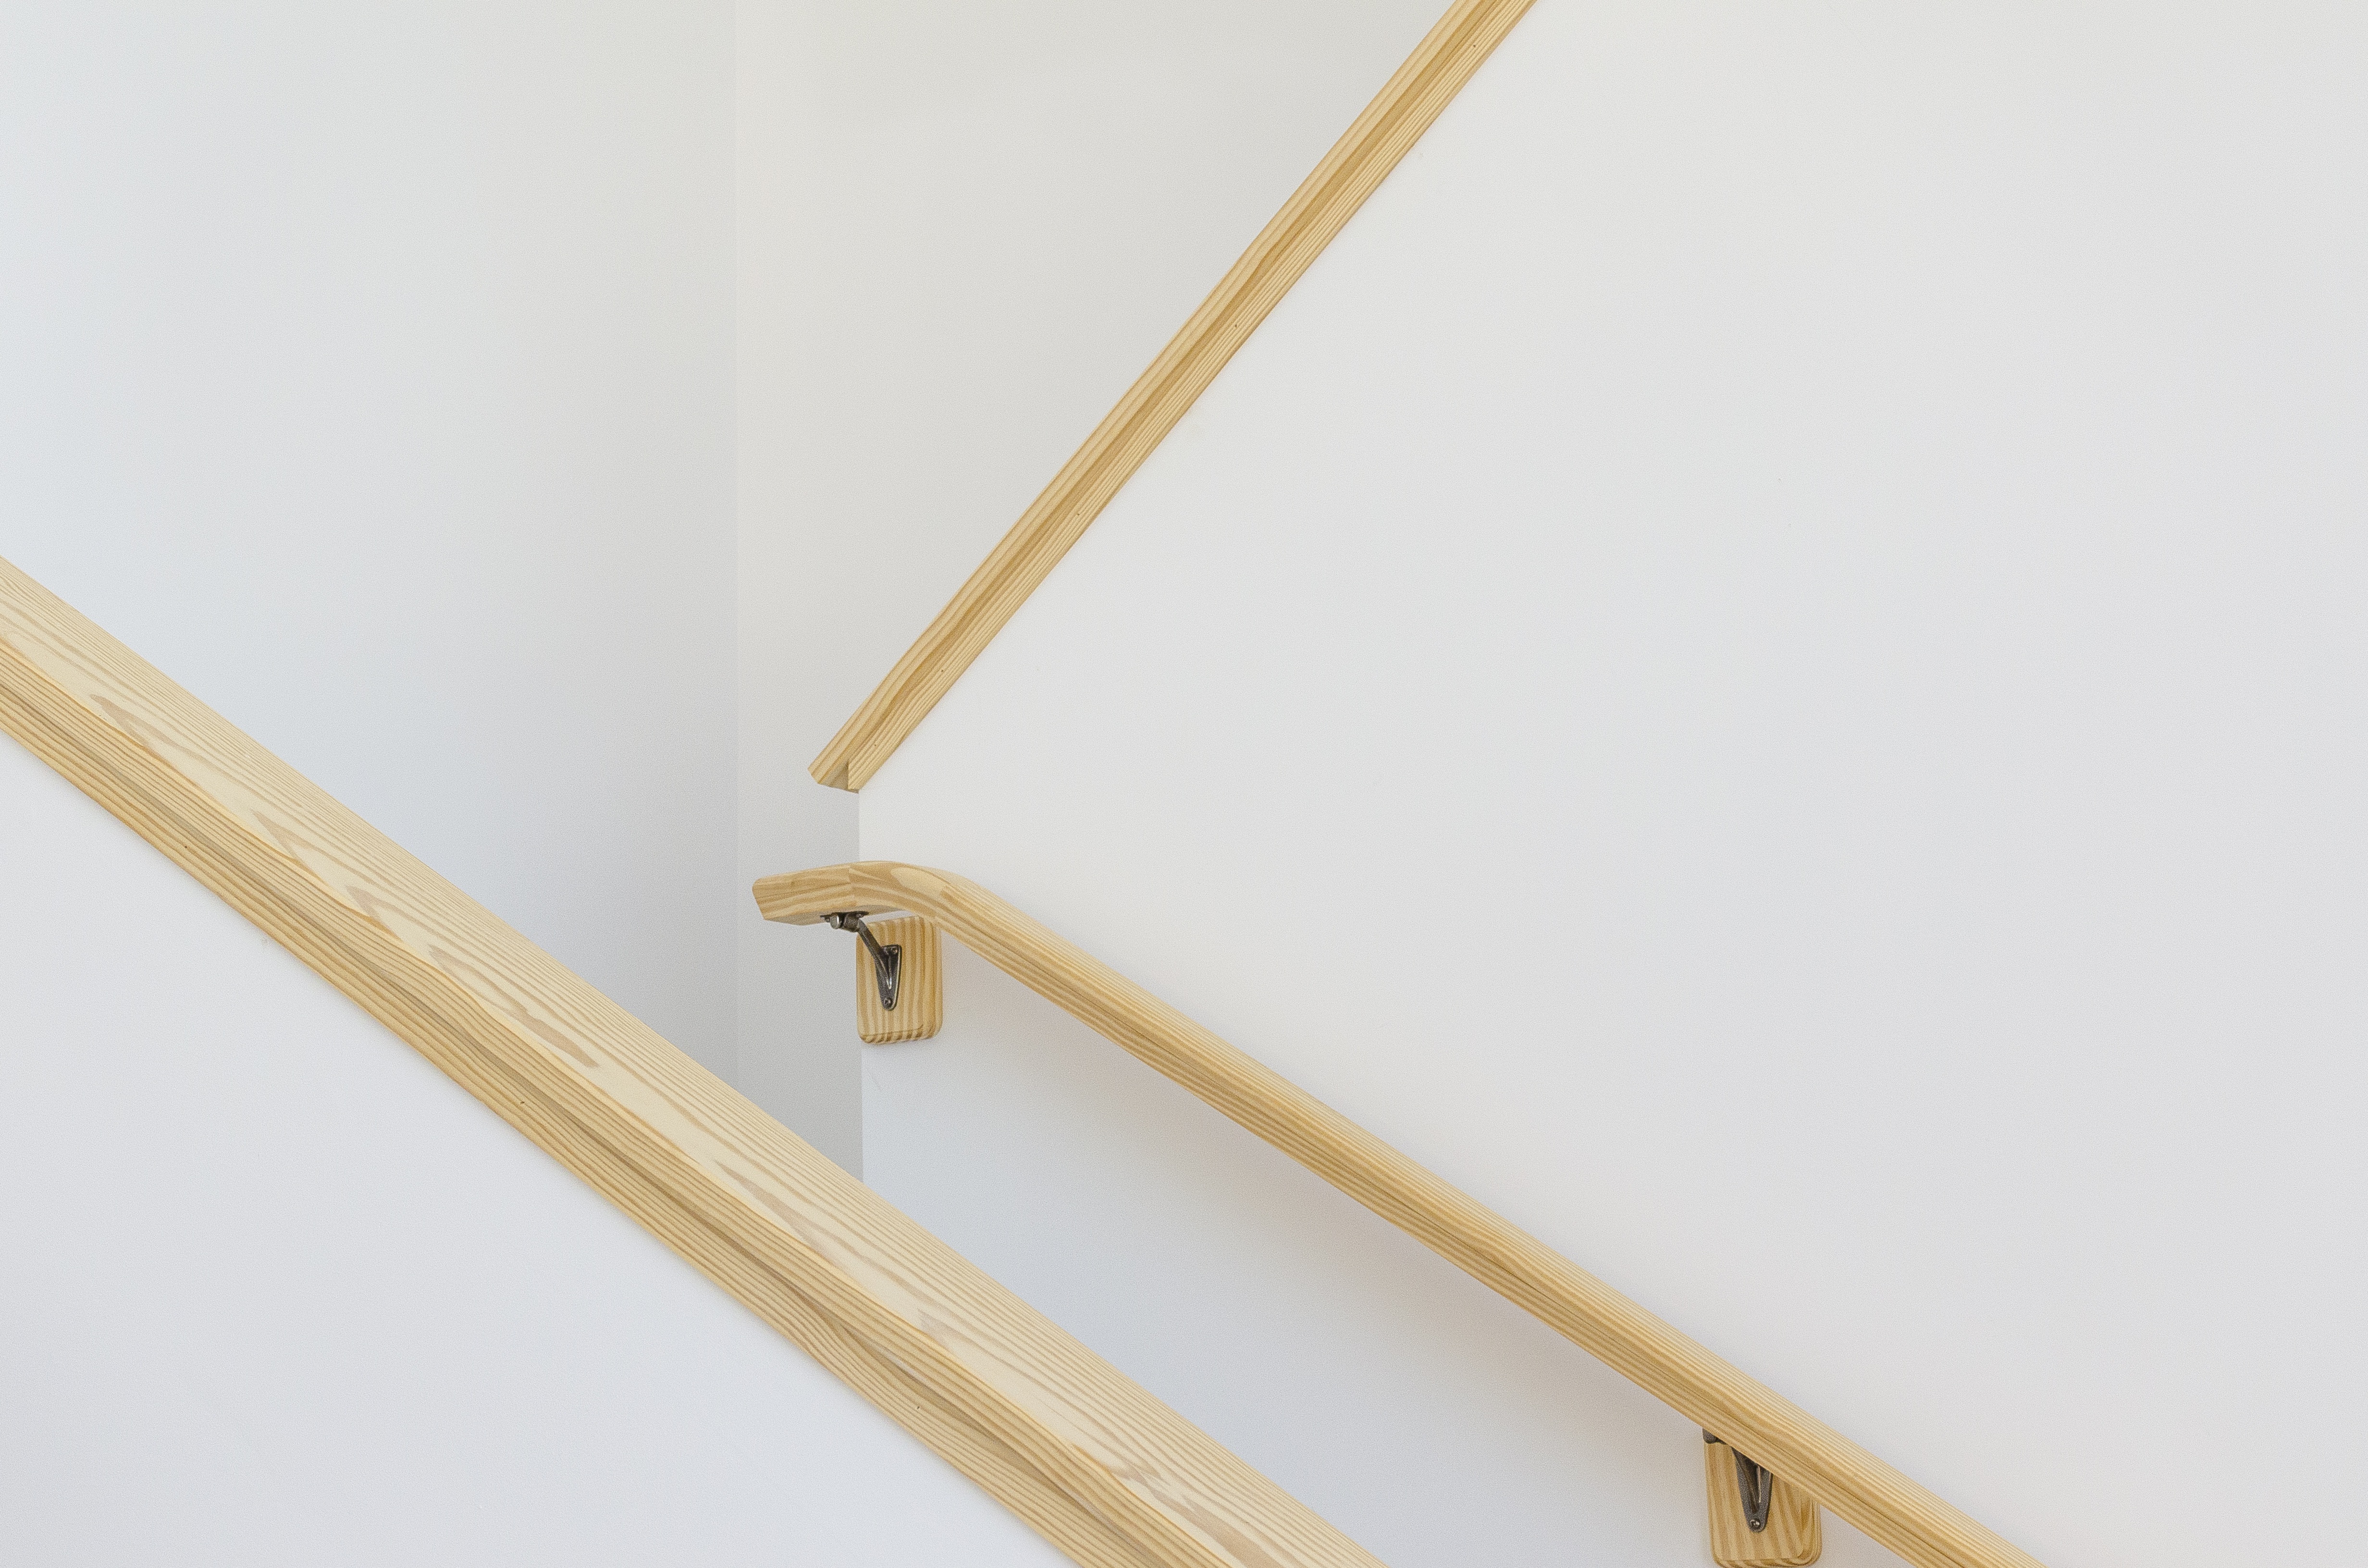
architecture, wood, building, ceiling, lighting, hand rail, product, wooden